Penn Quarter

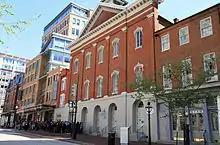
Ford's Theatre, the location of the assassination of Abraham Lincoln in 1865, is a National Historic Site and performing arts venue.

The boundaries of the Penn Quarter are not defined in any one single authoritative source, but are generally considered to extend along Pennsylvania Avenue NW from 5th to 10th Street and to approximately H Street NW on the north where Penn Quarter abuts or partially overlaps with Chinatown, thus including the east end of the F Street shopping district. Others would say that Chinatown is a subarea of Penn Quarter and Penn Quarter's more natural northern boundary streets are New York Avenue west of Mt. Vernon Square and Massachusetts Avenue, east of Mt. Vernon Square.